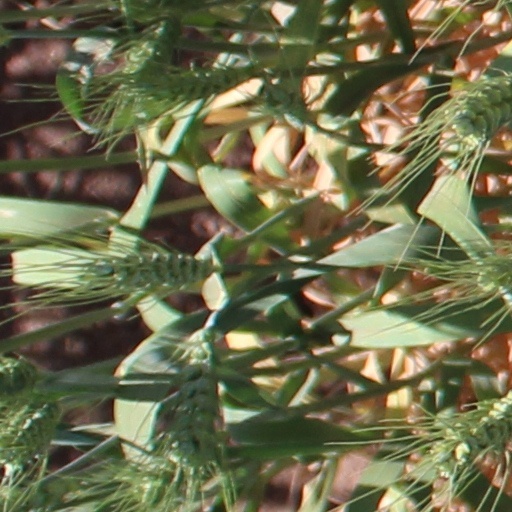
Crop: wheat